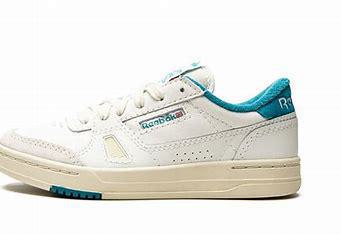
Brand: Reebok
Model: LT Court